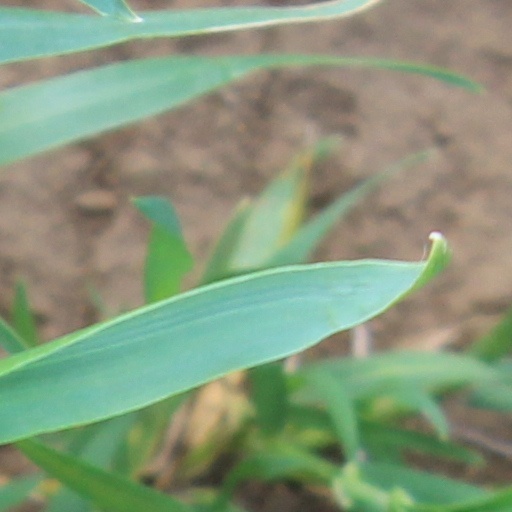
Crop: wheat